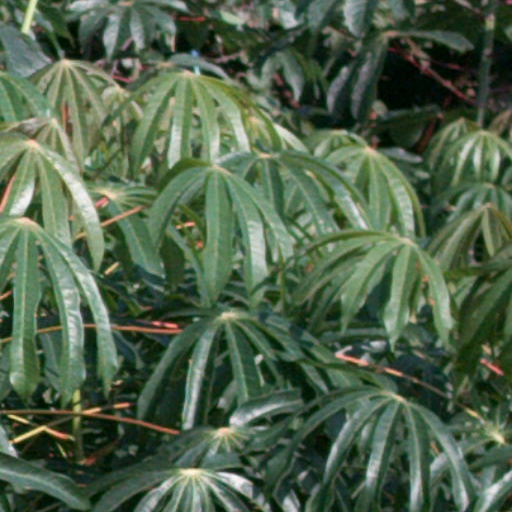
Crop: cassava